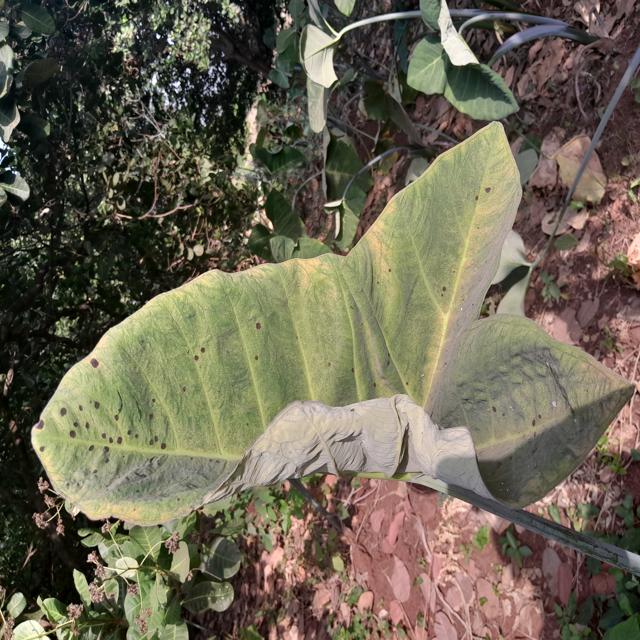
Label: Healthy